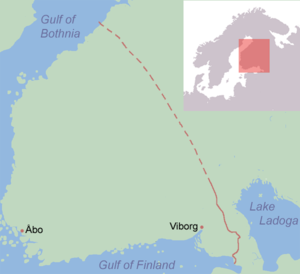
Le traité de Nöteborg a été signé à Shlisselburg, actuellement en Russie, le 12 août 1323. C'est le premier accord visant à délimiter la frontière entre la Suède et la République de Novgorod. Il est suivi trois plus tard d'un accord entre la Norvège et Novgorod, appelé traité de Novgorod. Le texte original du traité a été perdu ; il ne subsiste que dans des copies partielles en russe, en suédois et en latin, qui présentent des contradictions. On ne parlait pas à l'époque de traité de paix, mais de paix permanente.